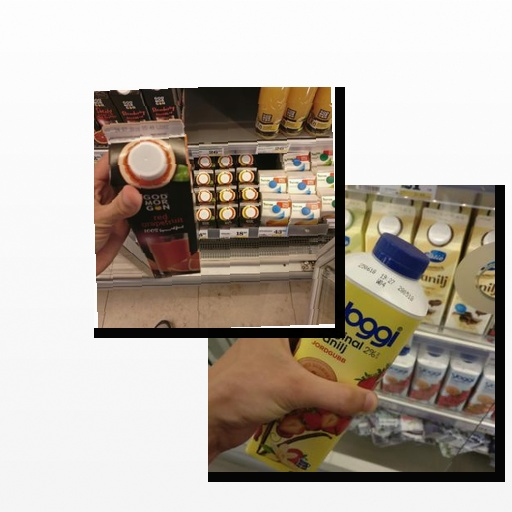
Food items: red_grapefruit_juice, strawberry_yoghurt